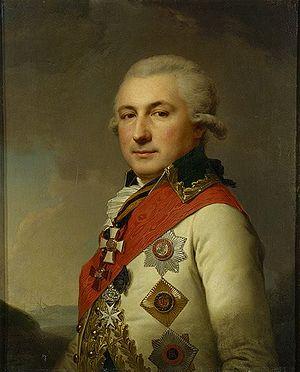
Cet article dresse la liste des amiraux de la Marine impériale de Russie jusqu'en 1917.
José de Ribas, ou José Pascual Domingo de Ribas y Boyons, en catalan Josep de Ribas i Boyons, également connu en Russie sous le nom de Ossip Mikhaïlovitch Deribas, ou Deribier à la française, né à Naples le 6 juin 1749 et mort à Saint-Pétersbourg le 14 décembre 1800, est un amiral sujet de l'Empire russe, d'origine espagnole et membre du collégium de l'Amirauté de 1797 à 1800.